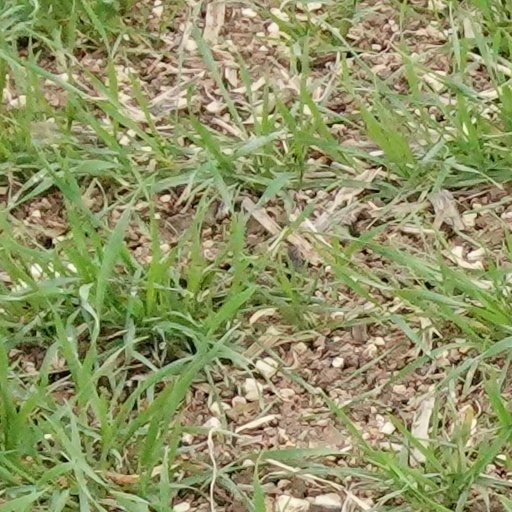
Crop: wheat